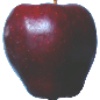
Label: red_delicious_apple